Scandinavian Heritage Park

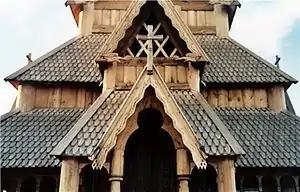
Stave Church detail

Scandinavian Heritage Park is a park located in the Upper Brooklyn neighborhood of Minot, North Dakota. Scandinavian Heritage Park features remembrances and replicas from each of the Scandinavian countries: Denmark, Norway, Sweden, Finland and Iceland.